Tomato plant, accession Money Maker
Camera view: tilt-top (135 deg); turntable rotation: 90 degrees
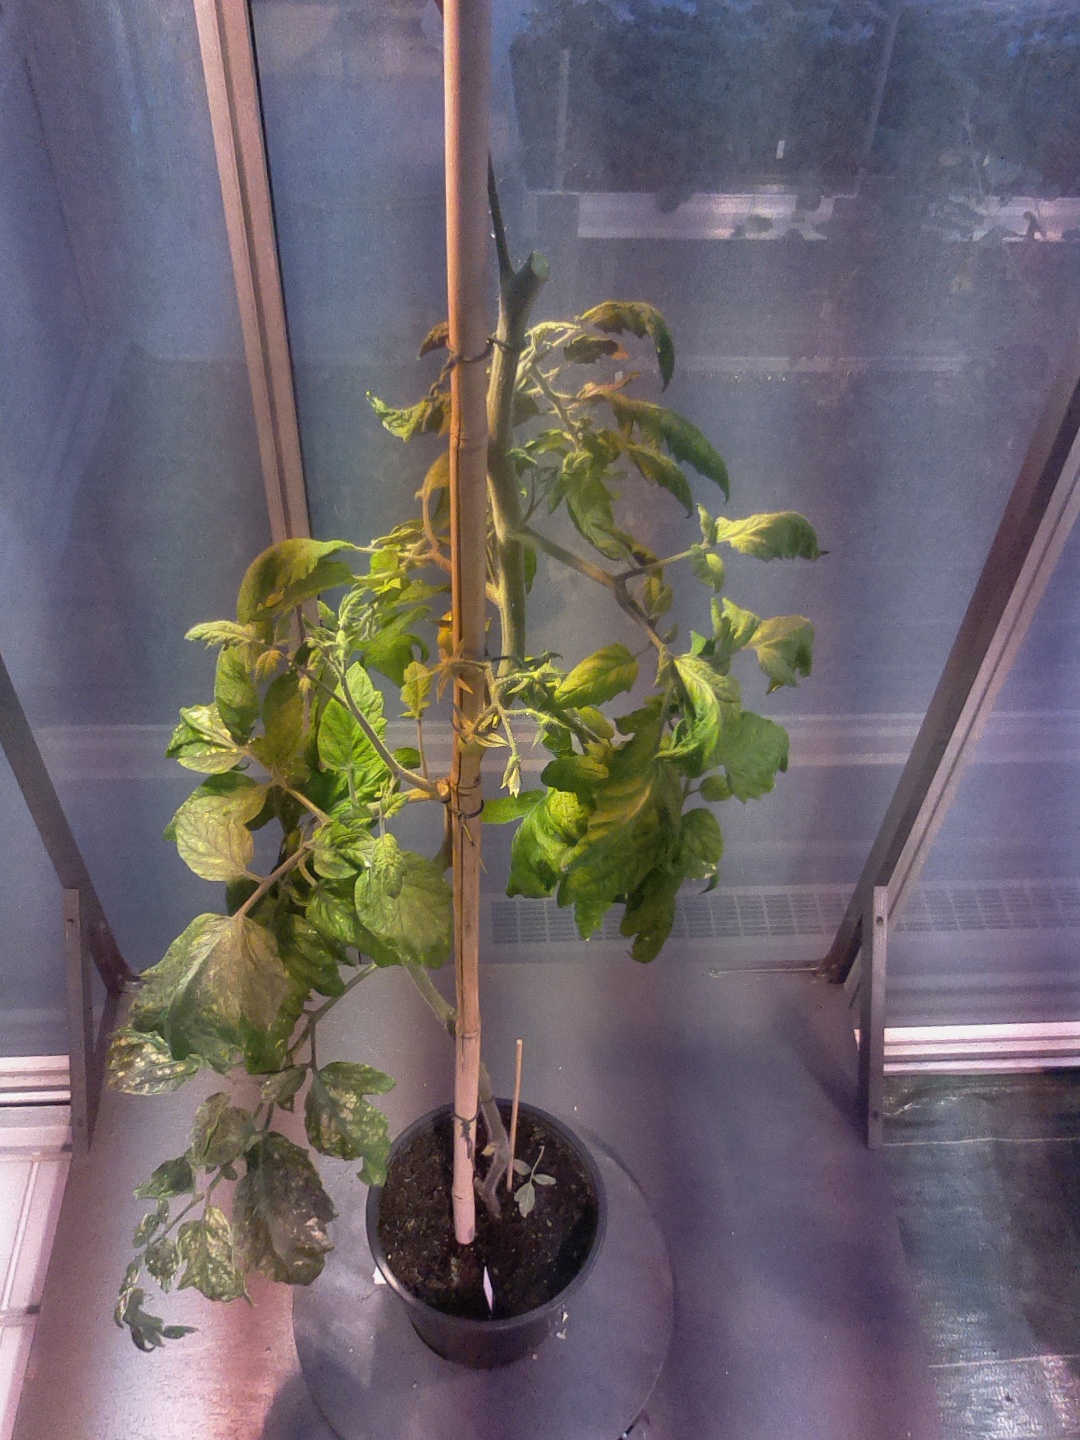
BBCH growth stage 73: 30%-40% of final fruit size